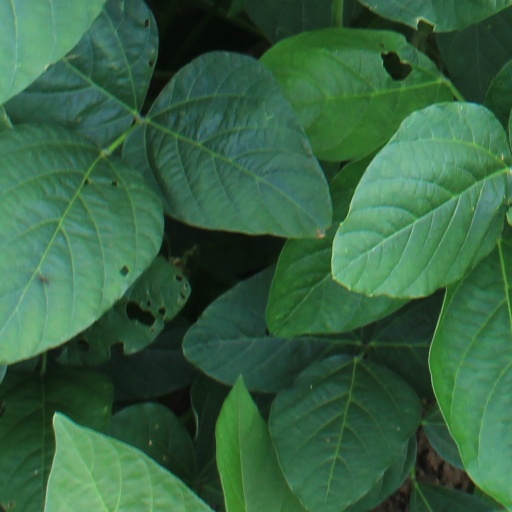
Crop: soybean